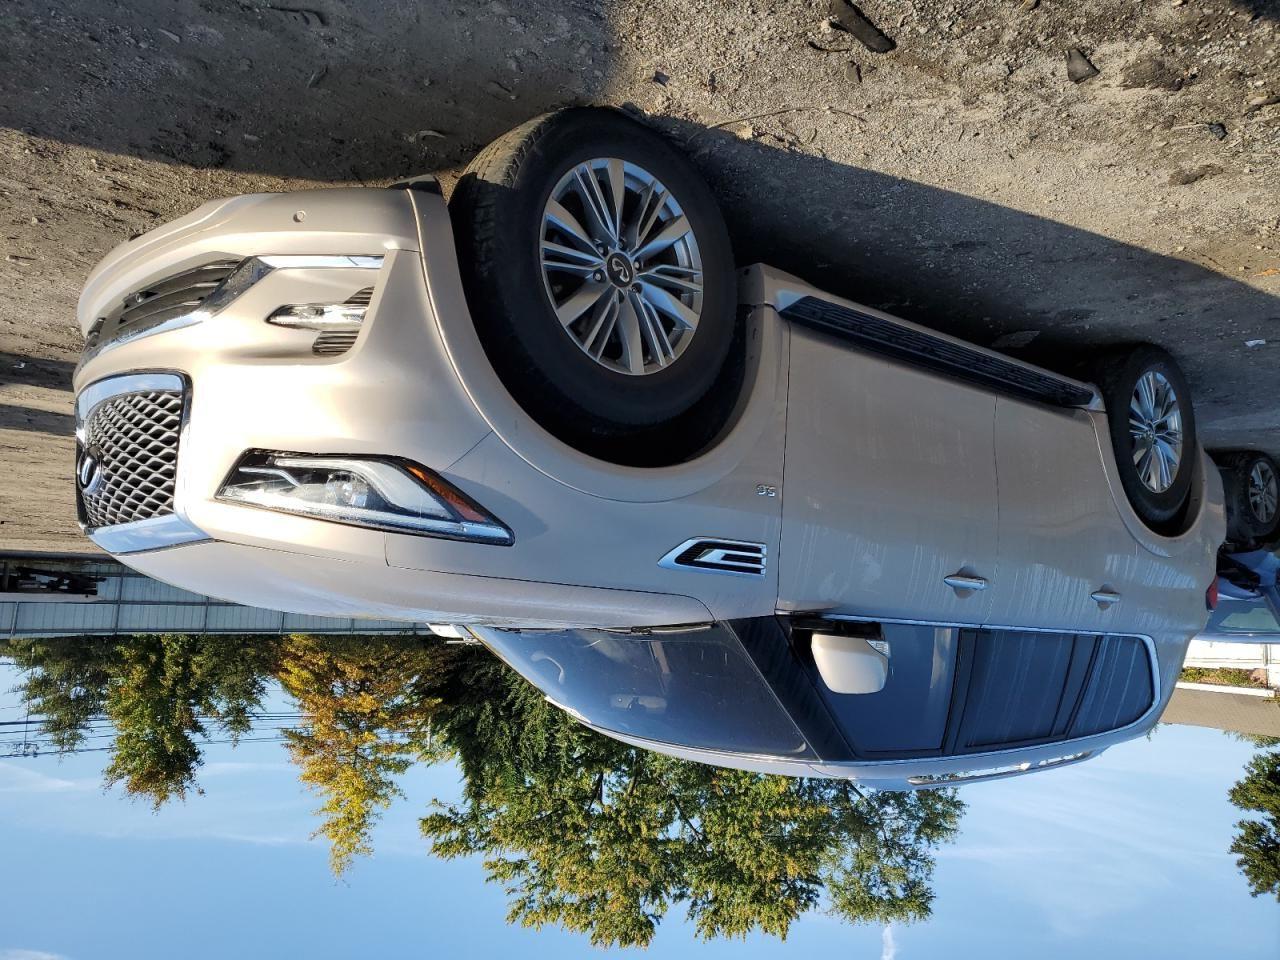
Aucun dommage détecté.
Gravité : aucun